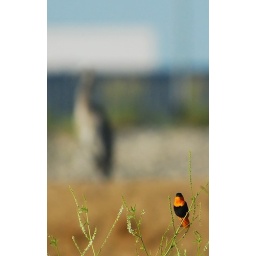
the crazy orange bishop down at the LA River....great blue heron in the back ground.